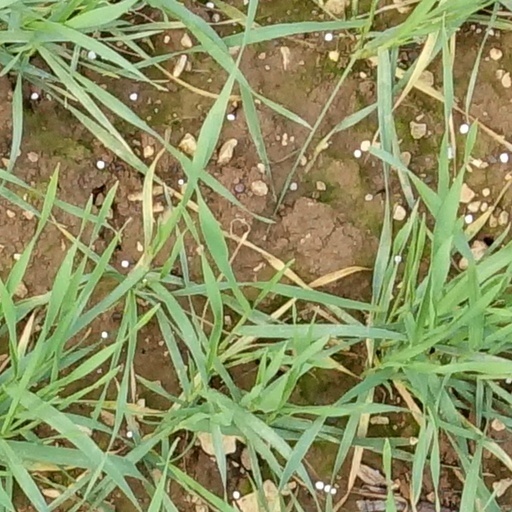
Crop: wheat